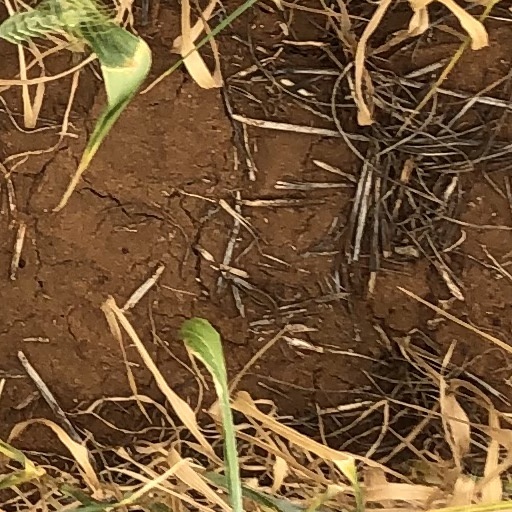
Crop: wheat